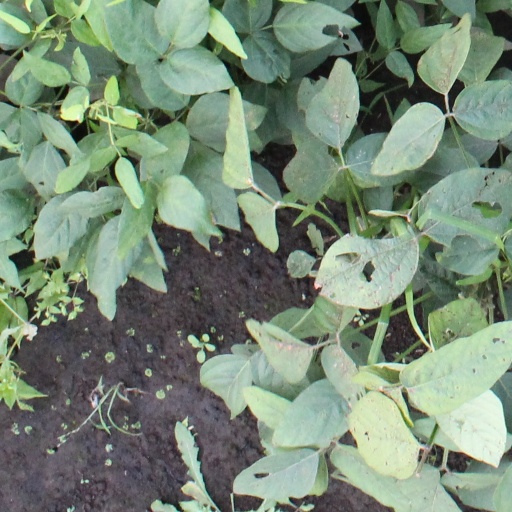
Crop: soybean